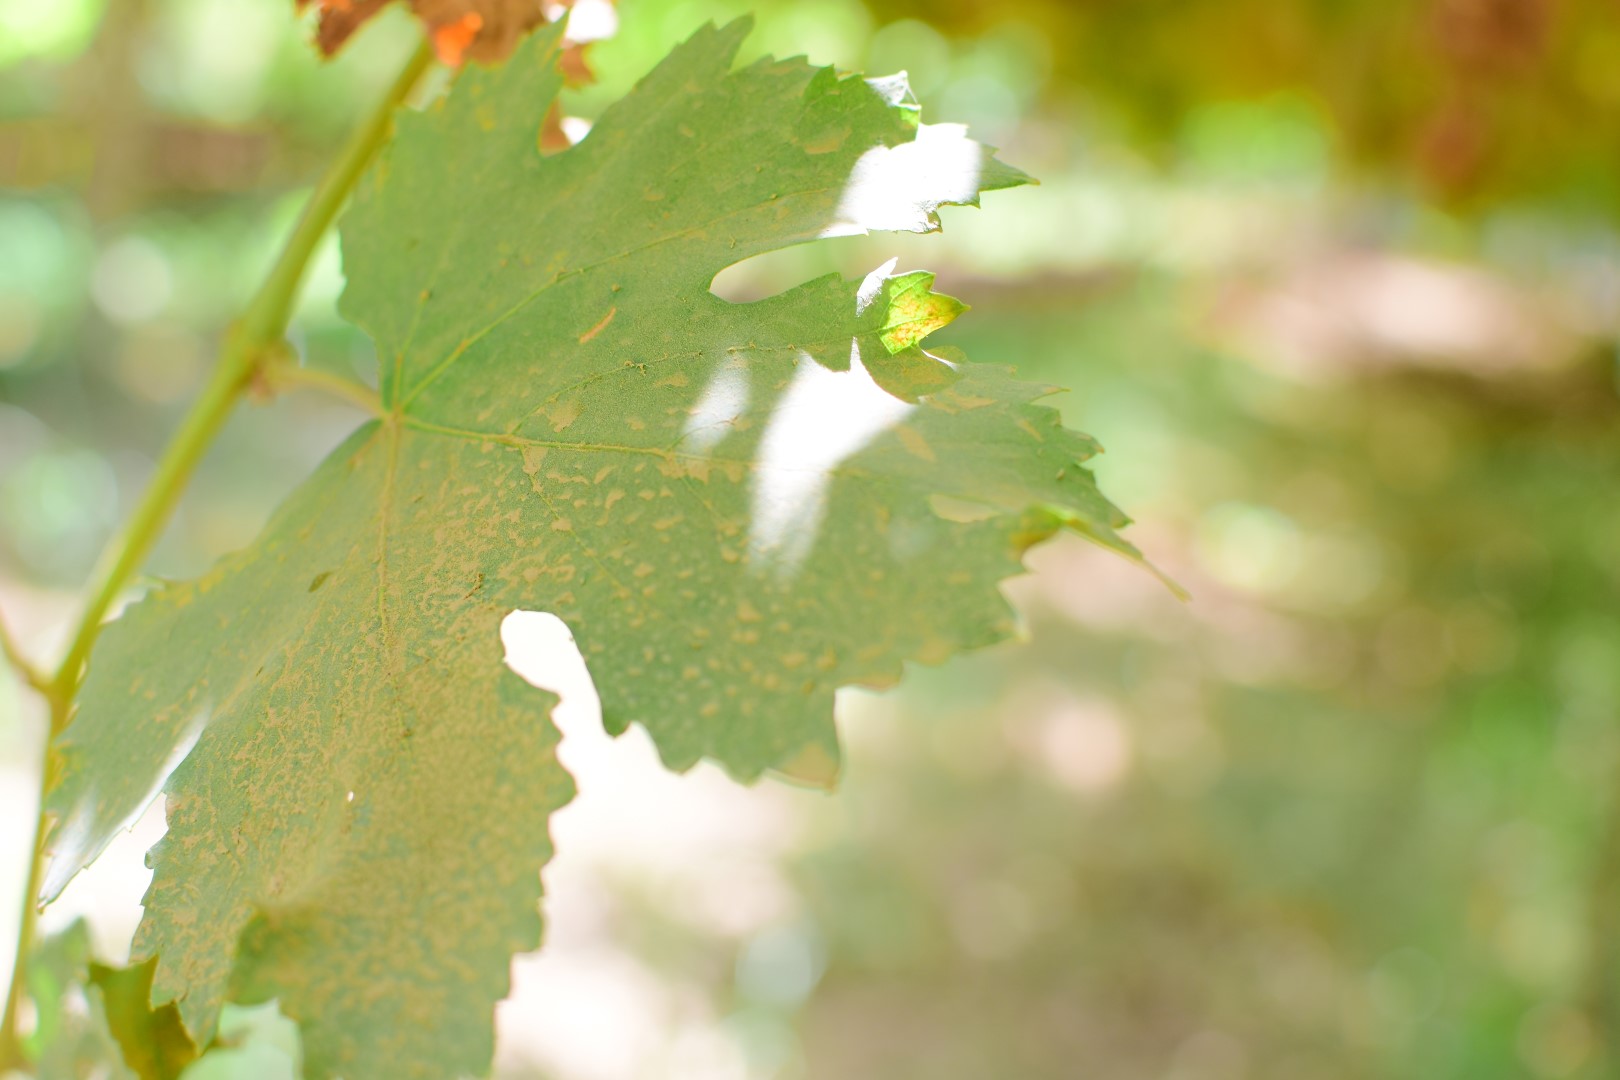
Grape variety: Kamali